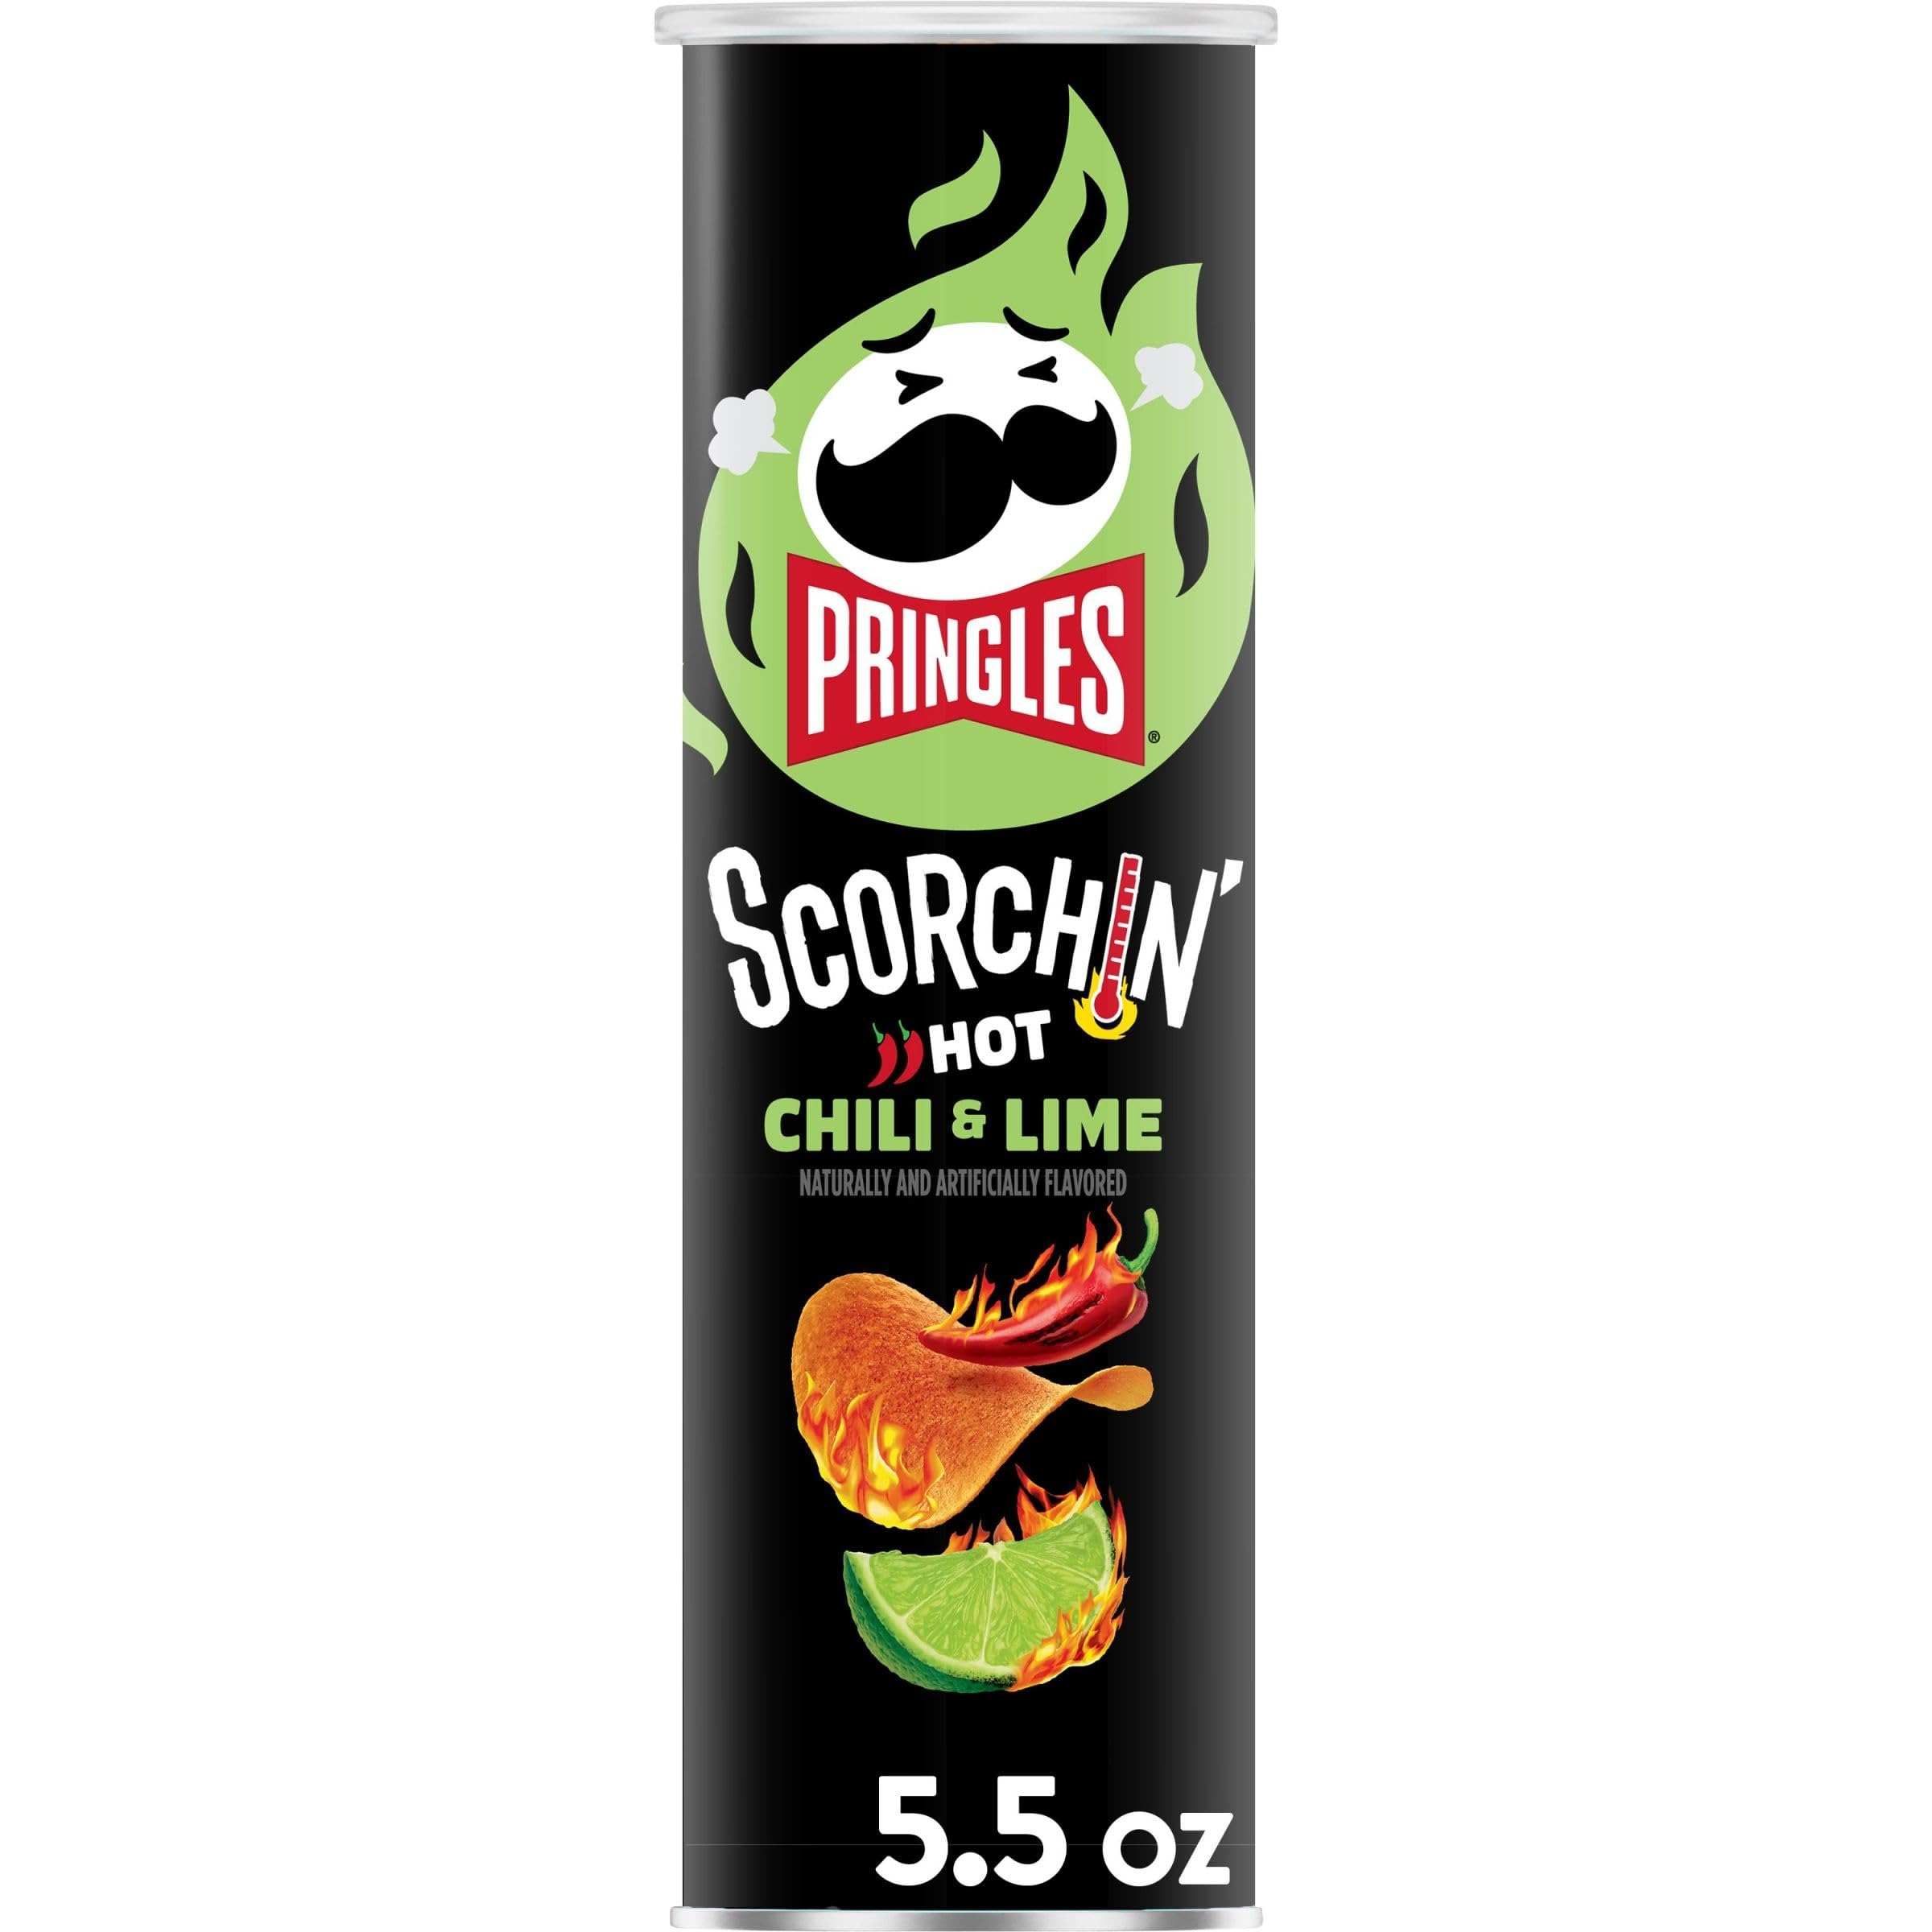
Item Name: Pringles Scorchin' Potato Crisps Chips, Spicy Snacks, On-the-Go Snacks, Chili and Lime, 5.5oz Can (1 Can)
Bullet Point 1: Turn up the heat with the bold flavor of Pringles Scorchin' Chili and Lime potato crisps chips; Hot on the Pringles' heat scale for a spicy kick
Bullet Point 2: Stackable potato crisps seasoned with a fiery blast of chili and smooth lime flavor; Enjoy with sandwiches or as a spicy afternoon snack
Bullet Point 3: Irresistibly spicy; Always tasty, never greasy; Kosher Dairy; Contains milk and wheat ingredients
Bullet Point 4: Stack, snack, and savor at home or on the go; Shareable size great for barbecues, as an anytime snack, or at game nights with friends and family
Bullet Point 5: Includes one, 5.5oz can of ready-to-eat Pringles Scorchin' potato crisps chips; Packaged for freshness and great taste
Value: 5.5
Unit: Ounce

Price: 3.99